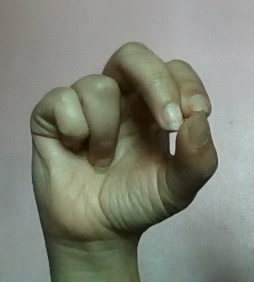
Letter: gaaf